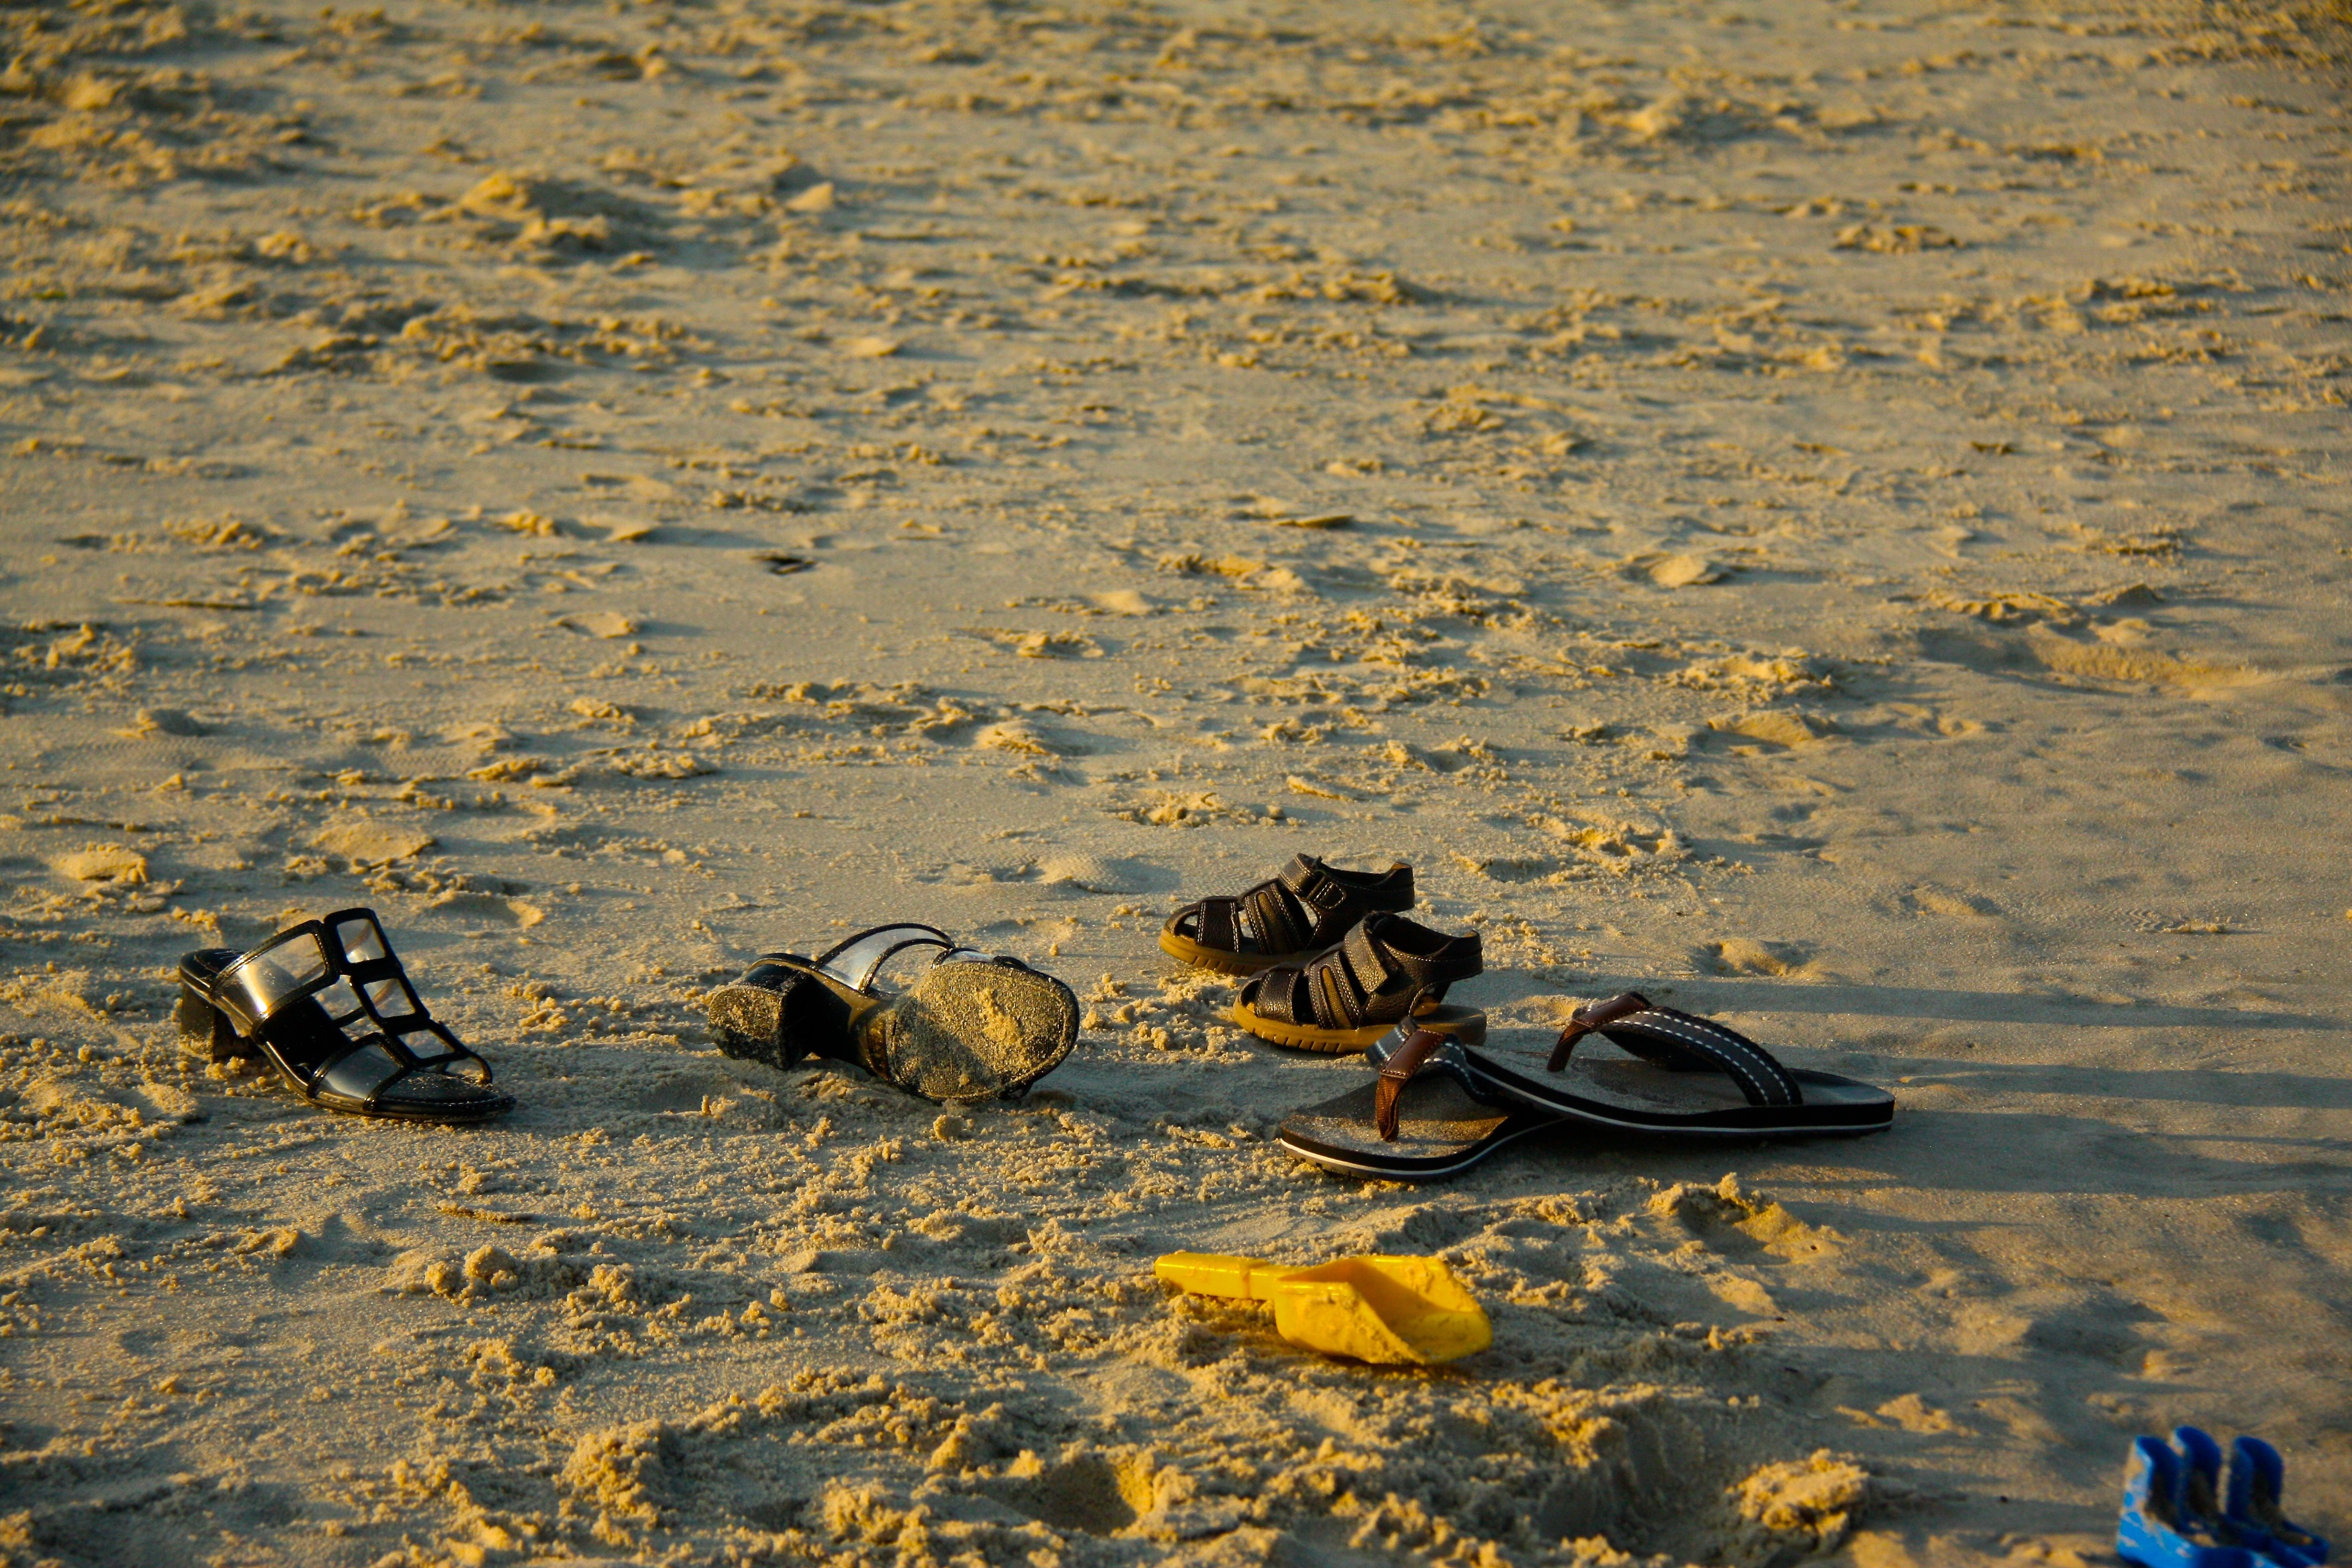
sea, sand, wildlife, reflection, insect, fauna, duck, water bird, macro photography